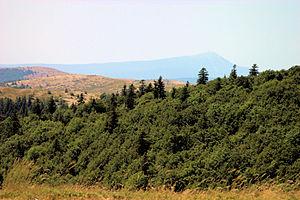
Montagne de Lure - Vue sur le Ventoux
La montagne de Lure est une montagne des Préalpes de Haute-Provence, située dans le département des Alpes-de-Haute-Provence. Elle appartient à la même formation géologique que le plateau d'Albion, qu'elle jouxte, et le mont Ventoux. Cette chaîne s'allonge sur 42 kilomètres de long, culmine au signal de Lure et présente un relief très contrasté entre l'adret calcaire, coupé de combes et de vallons, et l'ubac marneux, où s'accumulent monts et ravins.